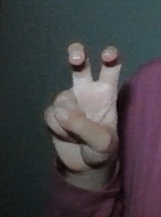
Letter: toot